Luigi Trinchero

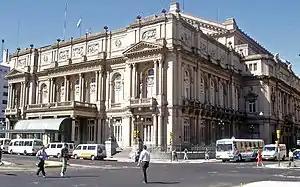
Teatro Colón

Luigi Trinchero (June 9, 1862 in Acqui Terme – February 6, 1944 in Buenos Aires, Argentina) was an Italian sculptor, most active in Argentina after 1888, most notably the bas-reliefs and busts on the facade of the Teatro Colón.